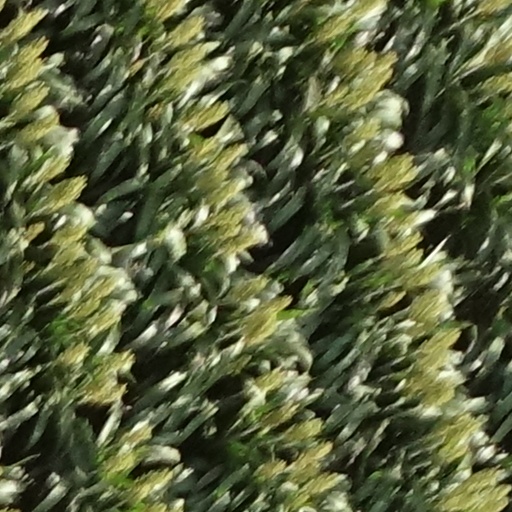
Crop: sorghum